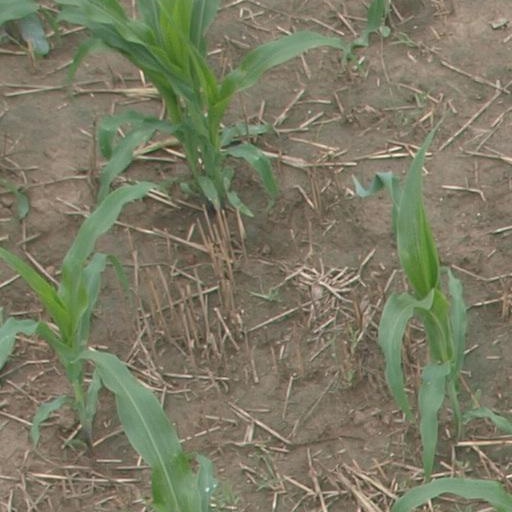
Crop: maize; corn